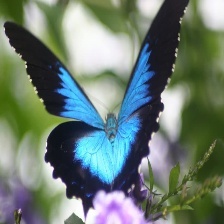
Species: ULYSES